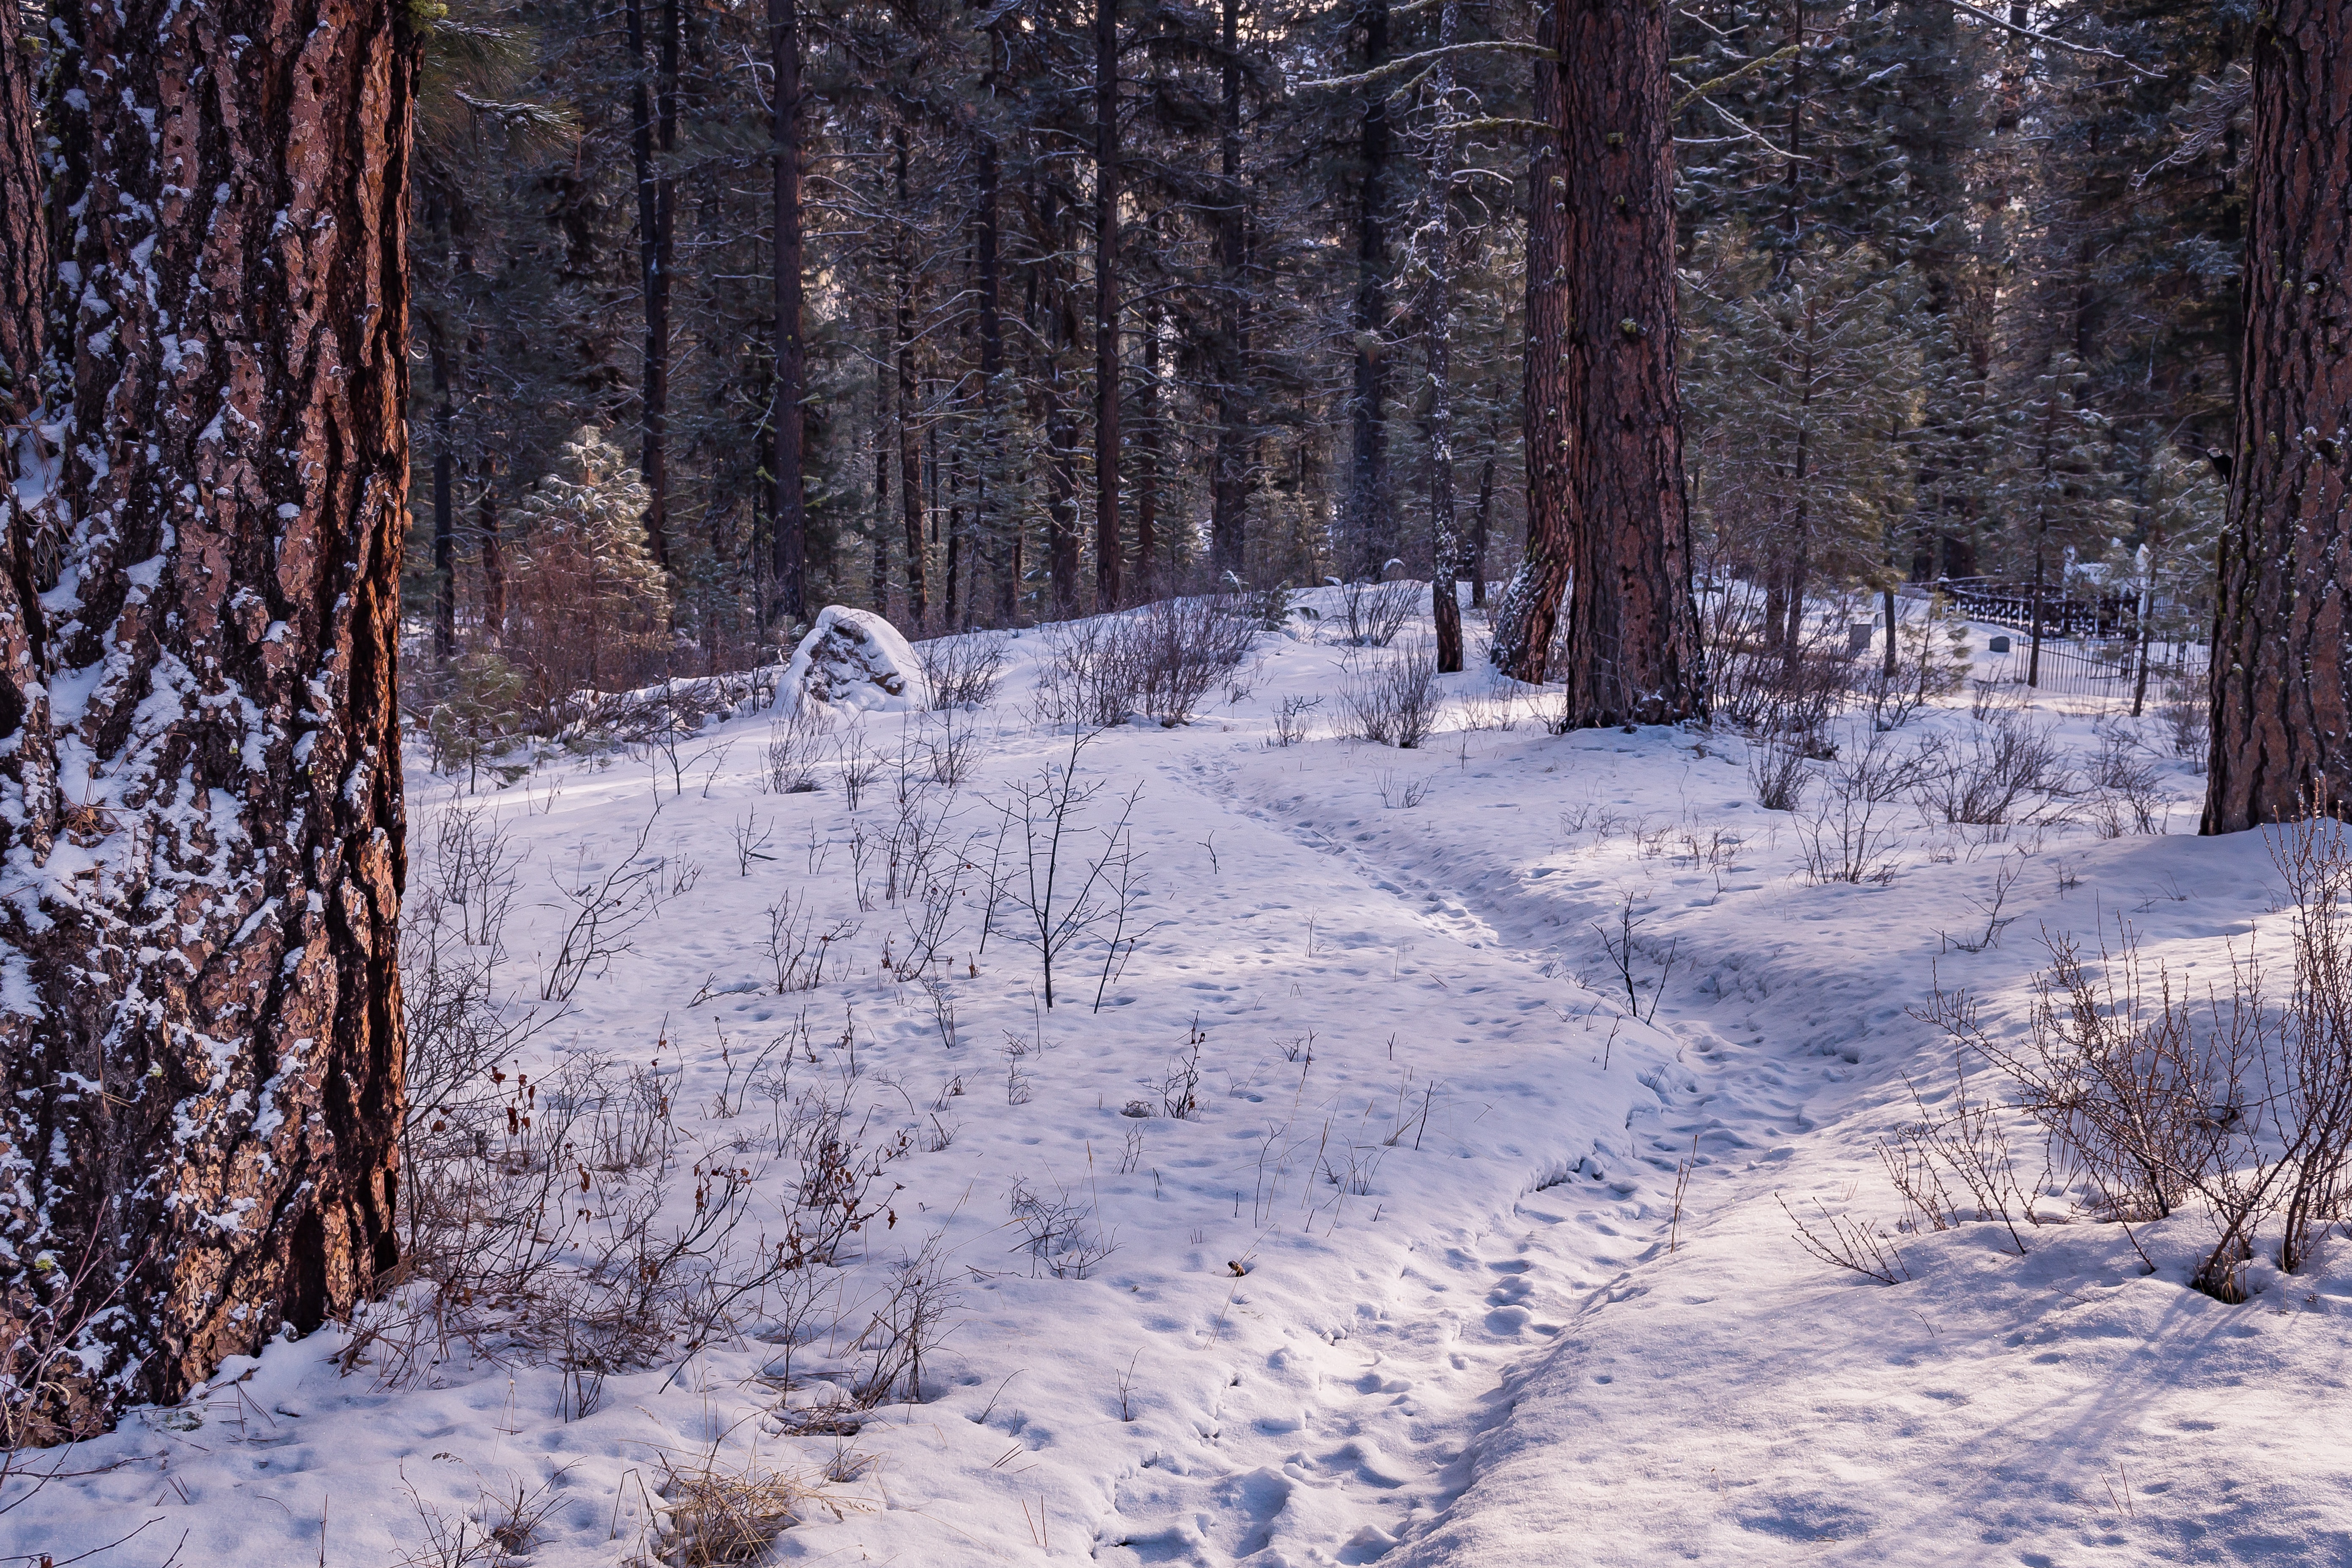
snow, winter, tree, freezing, forest, natural environment, wilderness, woodland, trail, sky, frost, plant, ice, temperate coniferous forest, geological phenomenon, Northern hardwood forest, wildlife, spruce fir forest, state park